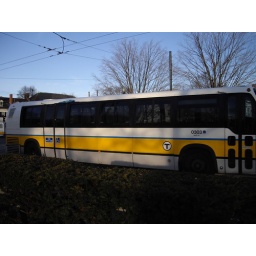
Yep,T logo IS smaller on former Cross-towns.Still has the blue above back door.This bus is in REALLY good shape